COVID-19

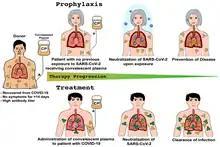
Overview of the application and use of convalescent plasma therapy

Repurposed antiviral drugs make up most of the research into COVID‑19 treatments. Other candidates in trials include vasodilators, corticosteroids, immune therapies, lipoic acid, bevacizumab, and recombinant angiotensin-converting enzyme 2.